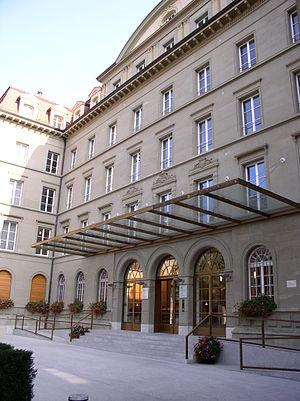
Le Bernerhof est aujourd'hui le siège du Département fédéral des finances. Source: photo taken by me, September 2005 Photographer: Baikonur